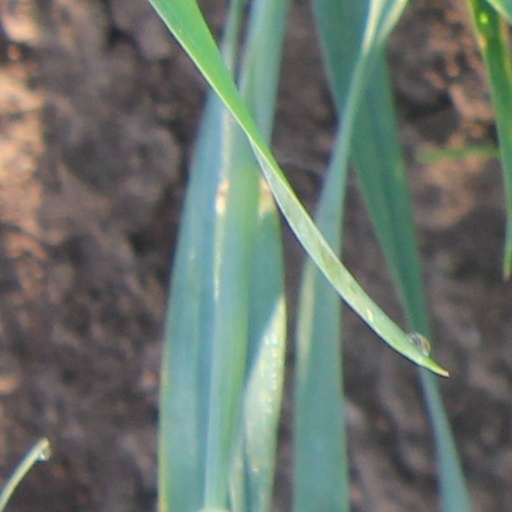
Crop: wheat